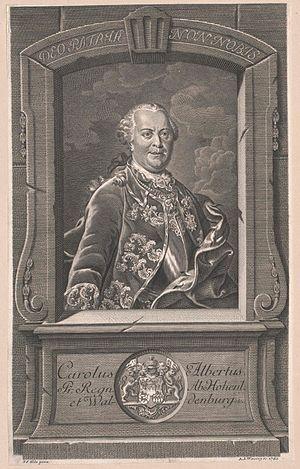
Charles-Albert II, Prince de Hohenlohe-Waldenbourg-Schillingsfürst est le 3ᵉ Prince de Hohenlohe-Waldenbourg-Schillingsfürst de 1793 à 1796.